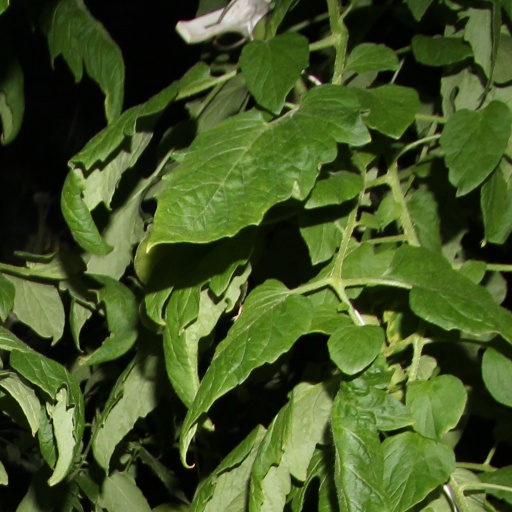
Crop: tomato